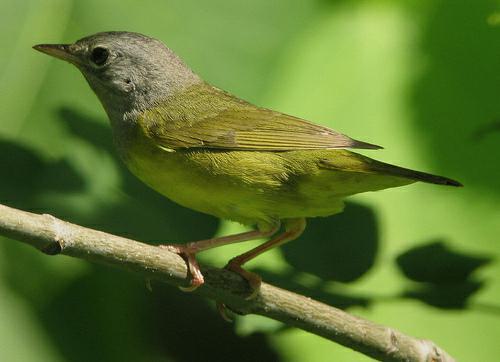
A photo of a mourning warbler